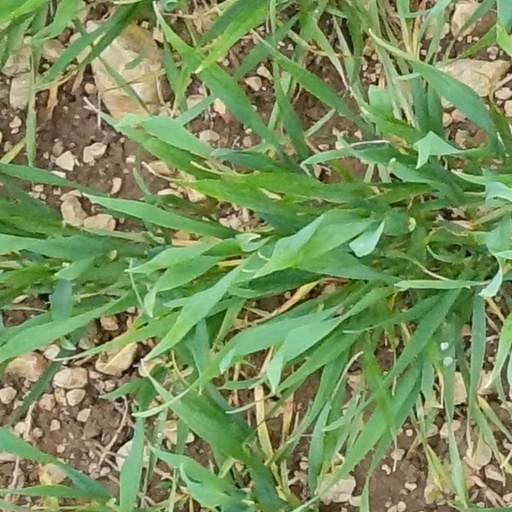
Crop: wheat